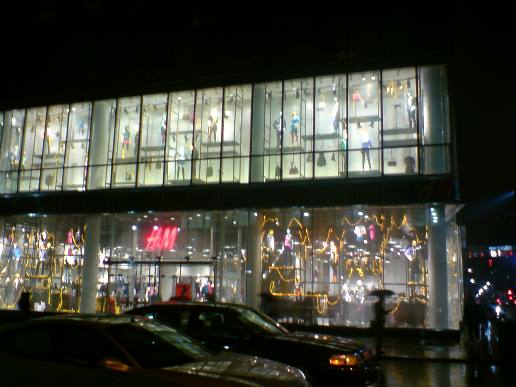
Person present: No